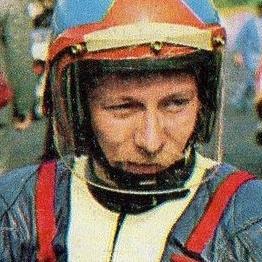
Age: 26